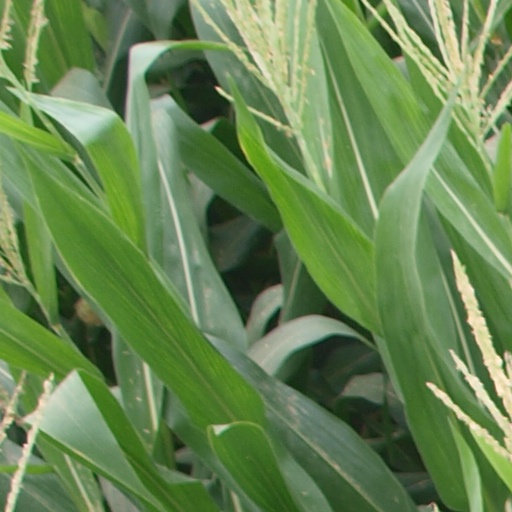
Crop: maize; corn